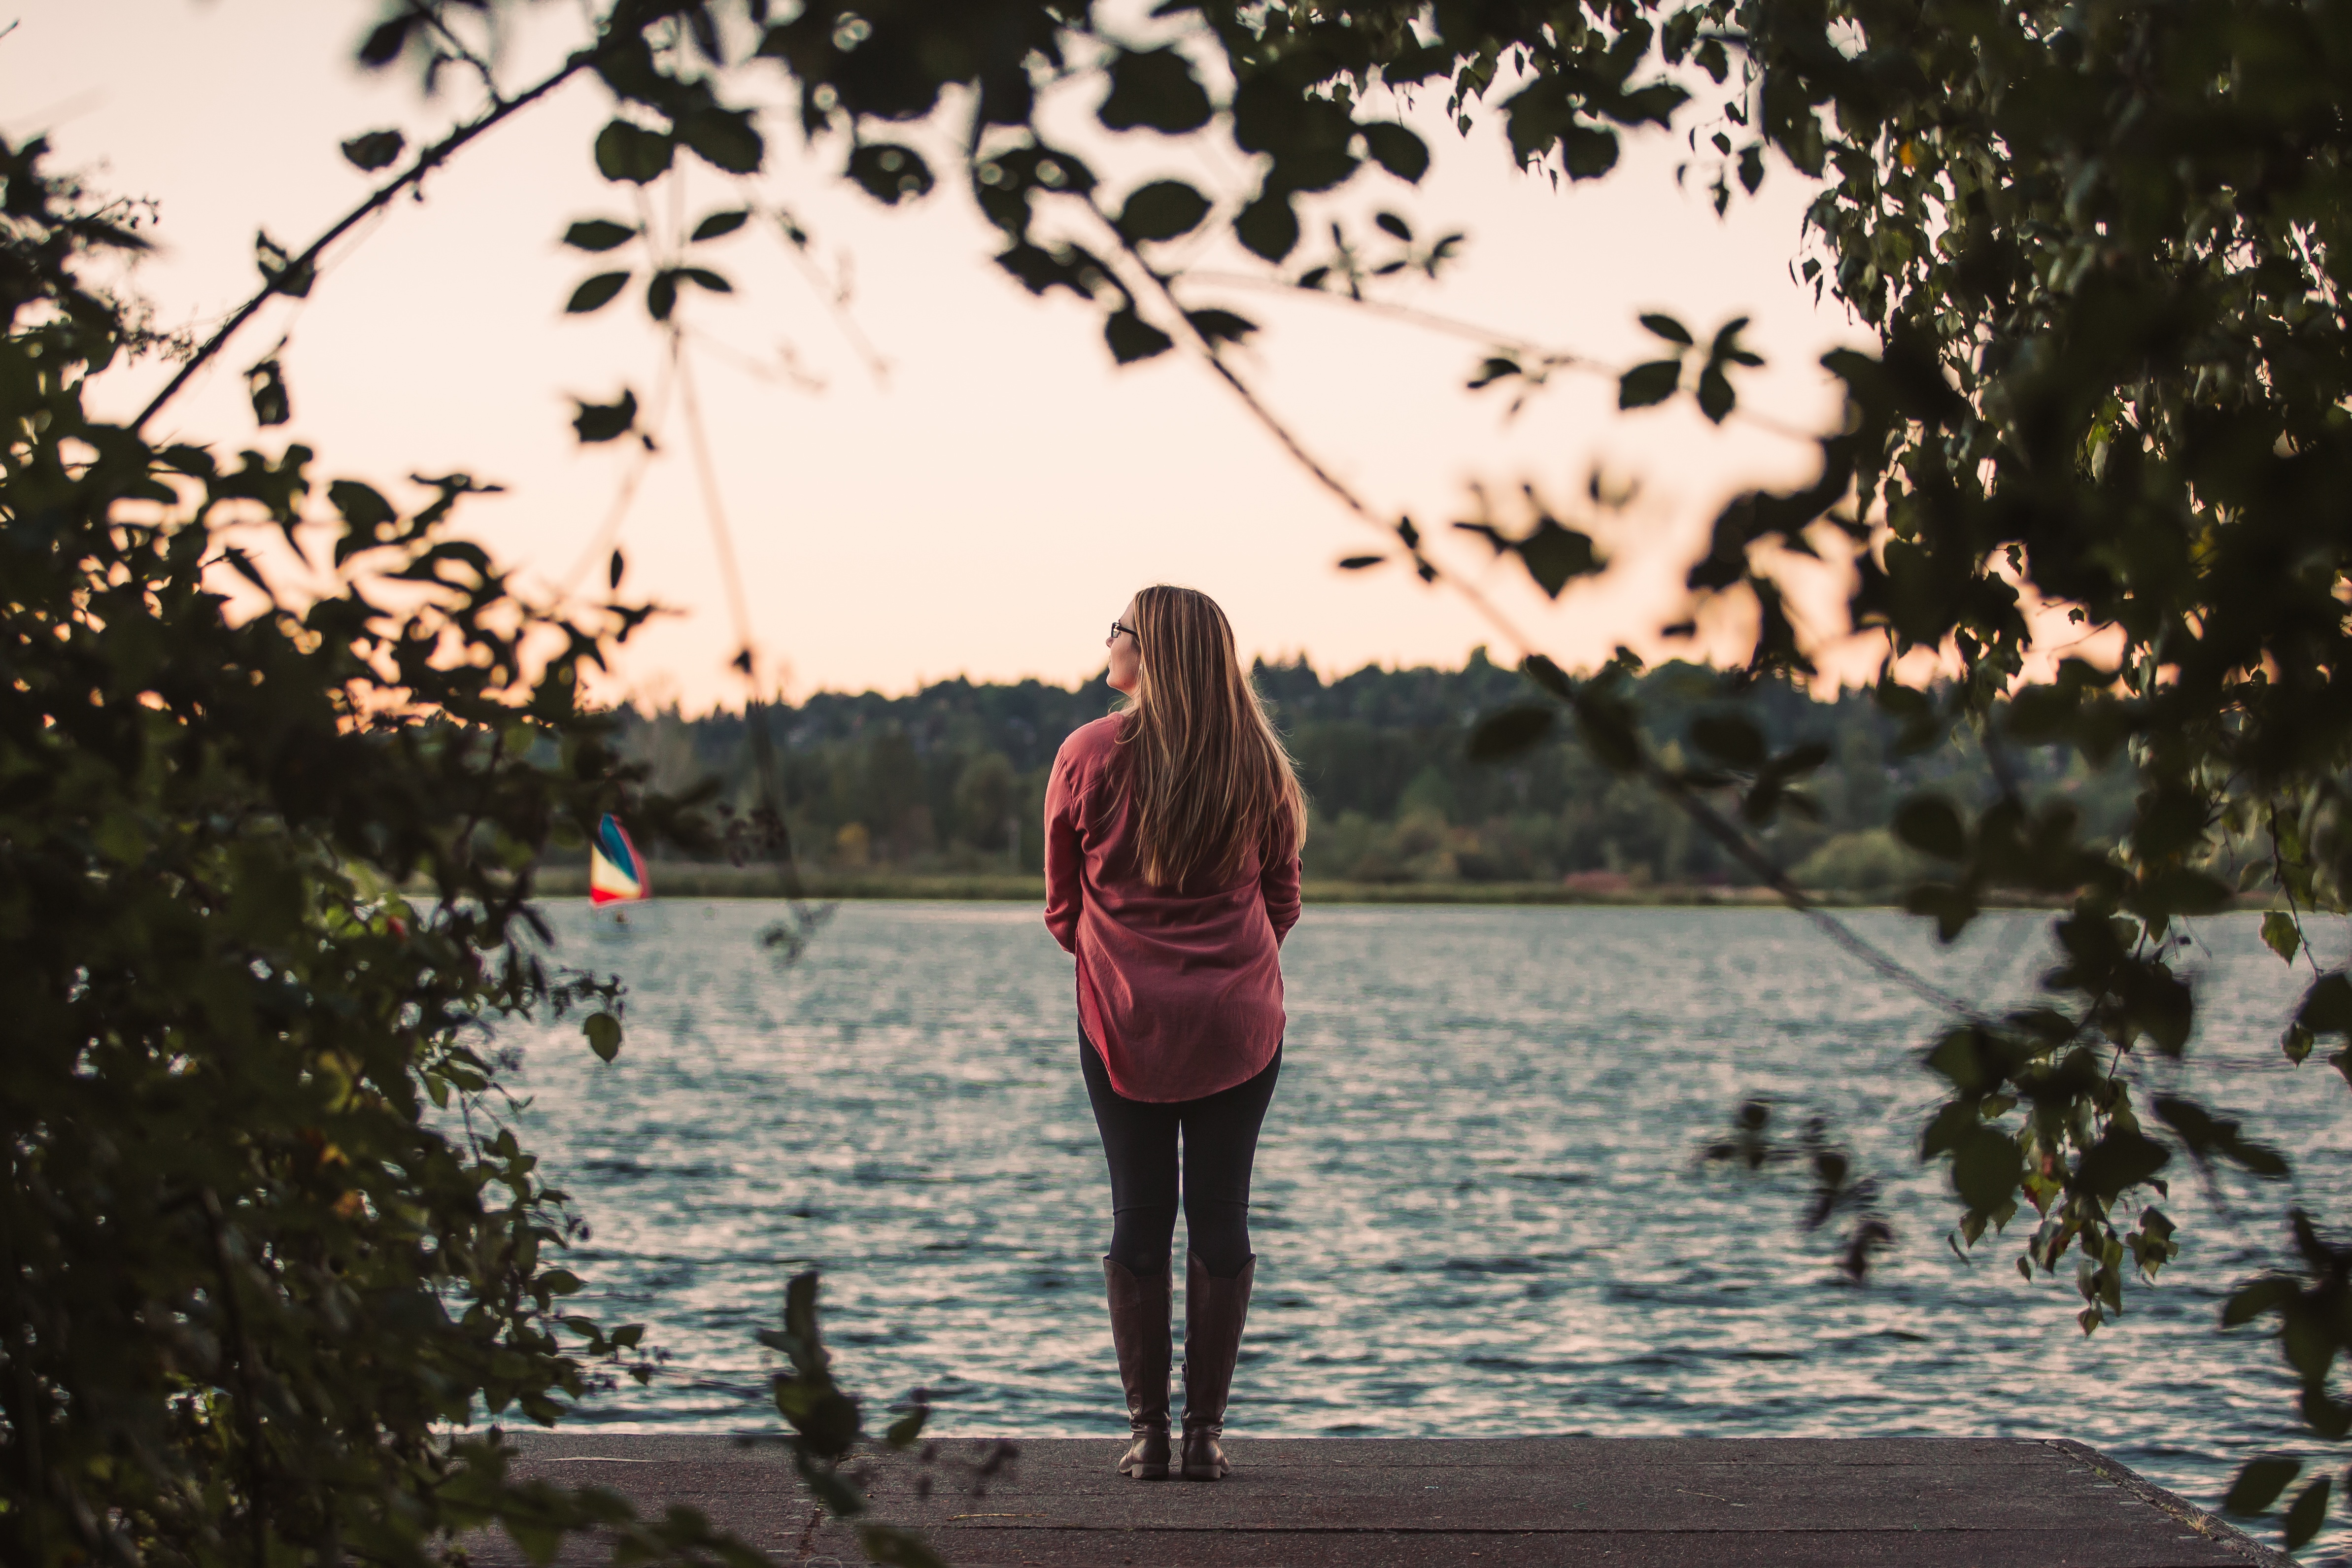
tree, sunset, sunlight, morning, flower, evening, spring, autumn, romance, season, ceremony, photograph